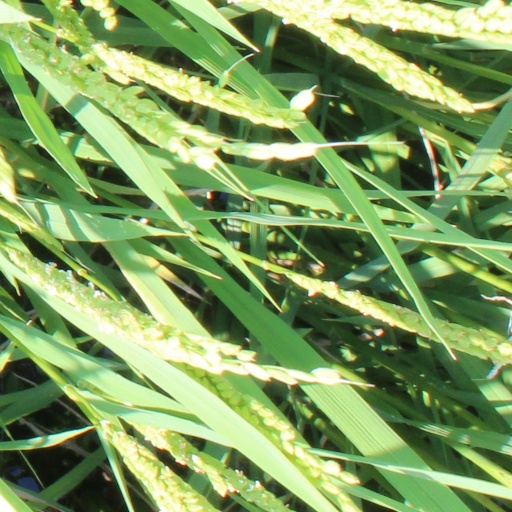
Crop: rice